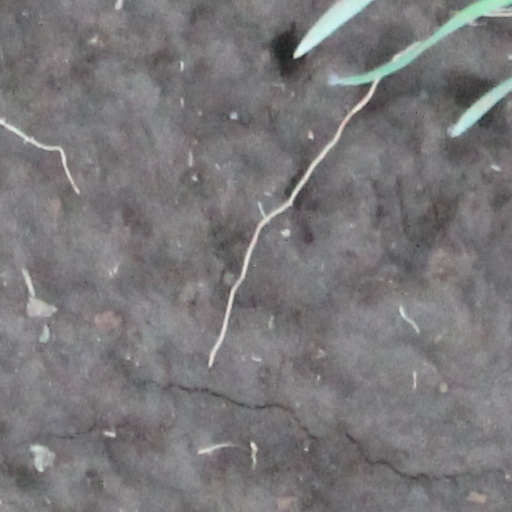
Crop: wheat